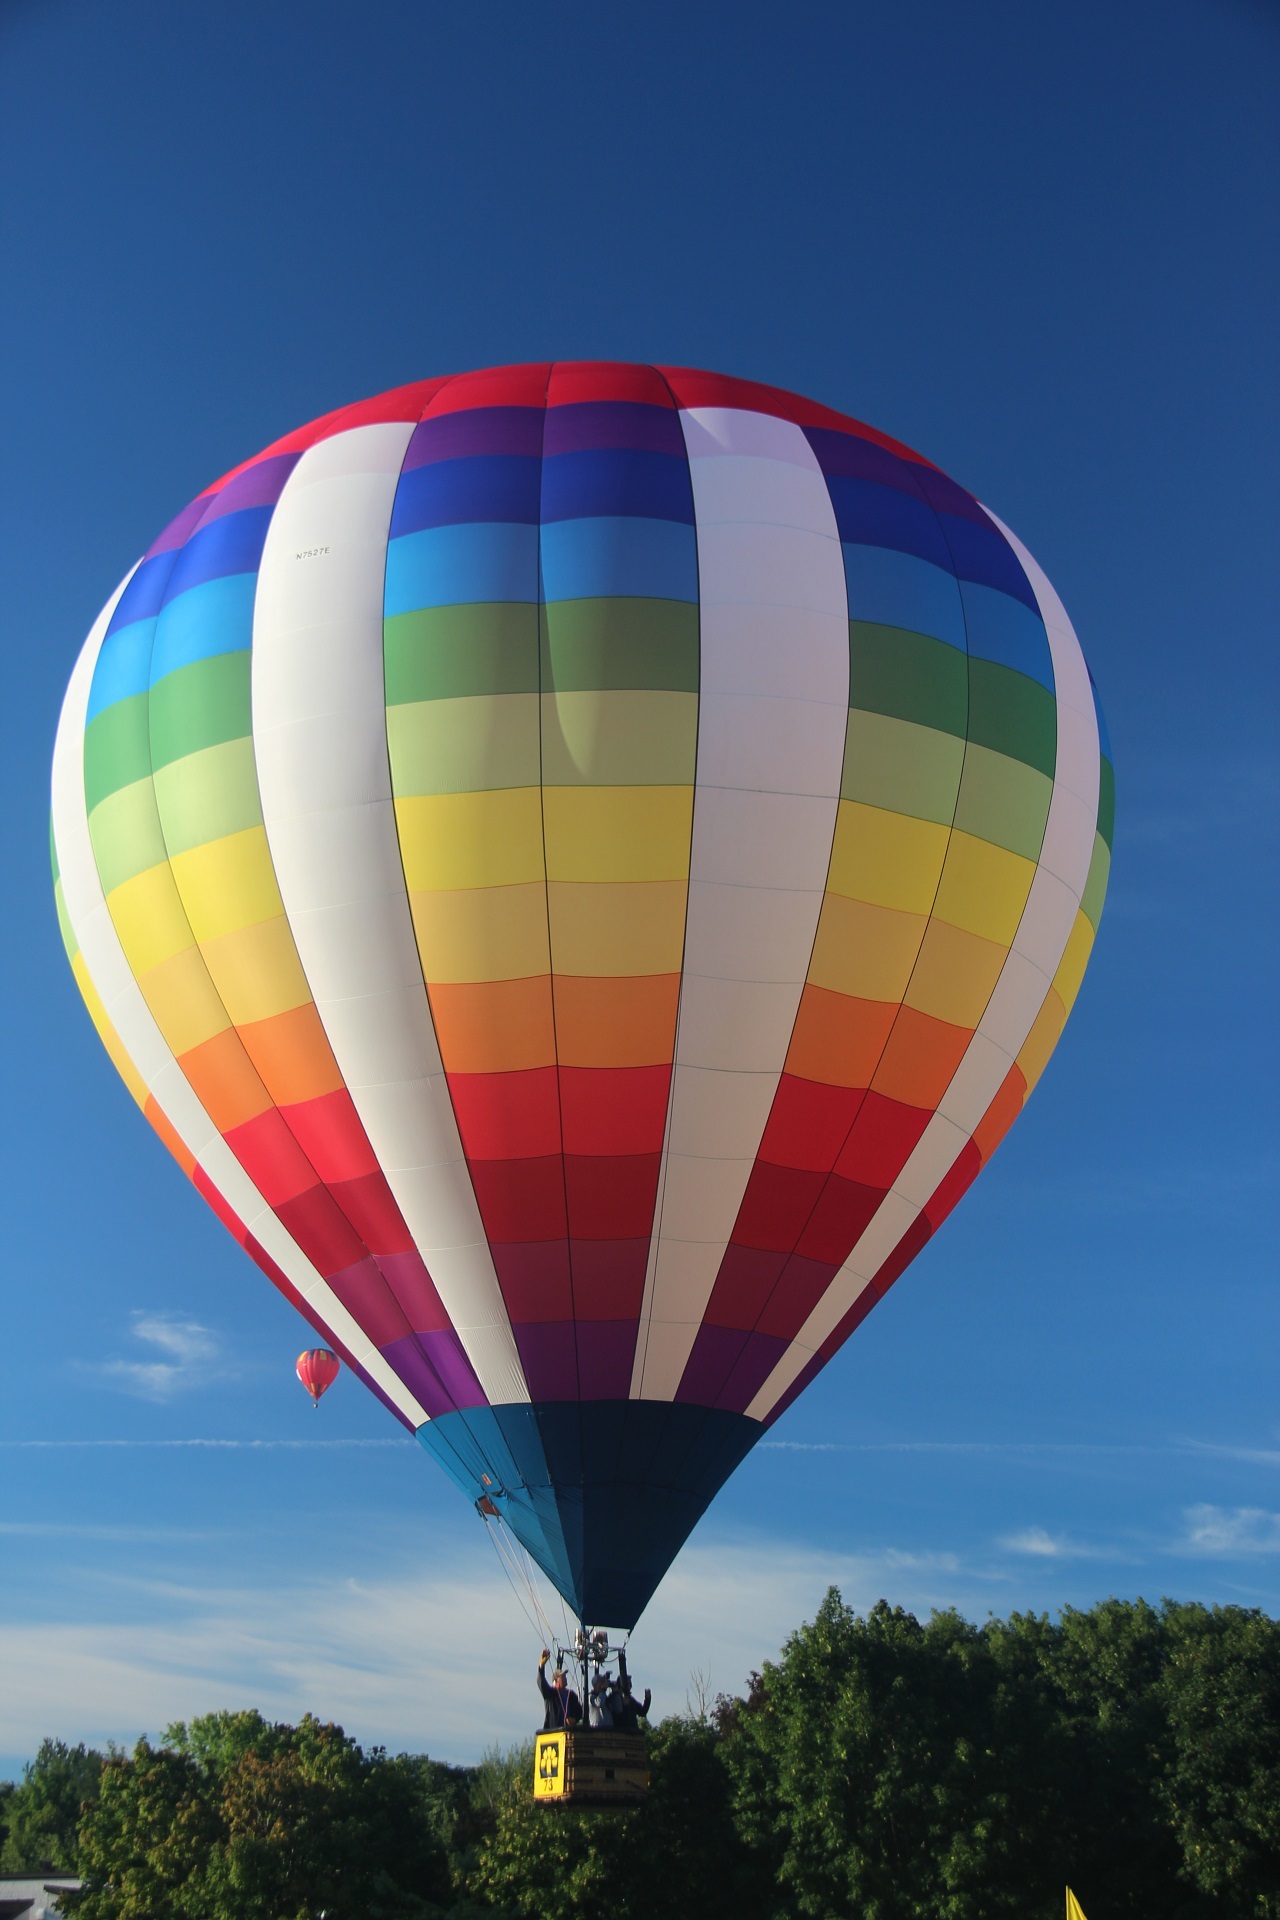
sky, balloon, hot air balloon, flying, aircraft, vehicle, toy, hot air ballooning, atmosphere of earth